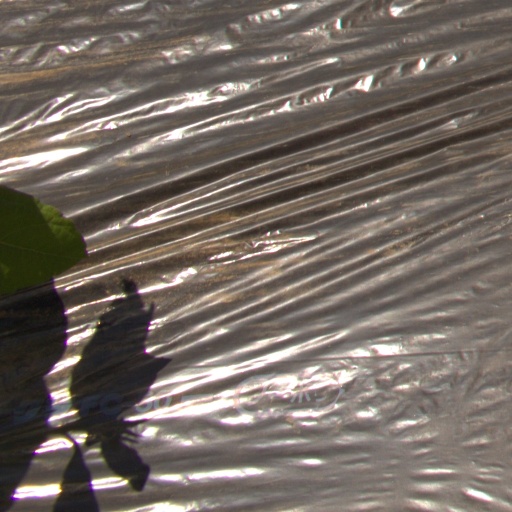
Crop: Jerusalem artichoke